Patterson Mansion

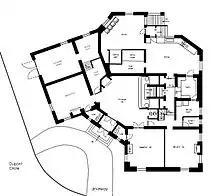
Original plan for the ground floor.

Cissy Patterson died on July 24, 1948. Her will donated the building and most of its furnishings to the American Red Cross (ARC). (Family portraits and silverware were not included.) Cissy's daughter, Felicia Gizycka (who had divorced Pearson and taken her father's last name), received an income of $25,000 a year; a house and property in Port Washington, New York; property in North Dakota; and a substantial amount of jewelry, paintings, furnishings, and family heirlooms.